List of reptiles of Guatemala

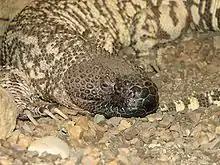
"Heloderma horridum"

Heloderma, the only genus of the family Helodermatidae, consists of venomous lizards native to Guatemala, Mexico and the southwestern United States. Their closest living relatives are the anguid lizards. Helodermatids (or beaded lizards) are large, stocky, slow-moving reptiles that prefer semi-arid habitats. The tails are short and used as fat storage organs. They are covered with small, non-overlapping bead-like scales. Both species are dark in color, with yellowish or pinkish markings. The species' venom glands are located in the lower jaw, unlike snakes' venom glands, which are located in the upper jaw. The venom is typically used only in defense, rather than in subduing prey, and the lizard must chew on its victim to work the venom into the flesh. Helodermatids are carnivorous, preying on rodents and other small mammals, and eating the eggs of birds and reptiles. They are oviparous, laying large clutches of eggs.